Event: Nepal Earthquake
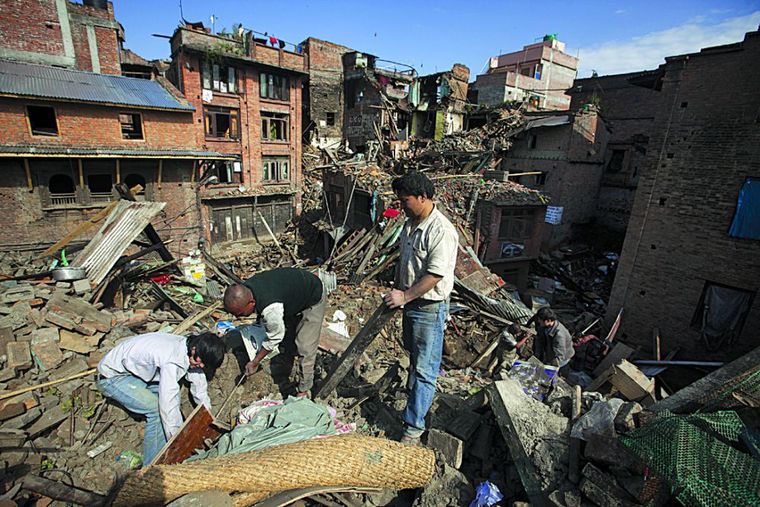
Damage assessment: damage